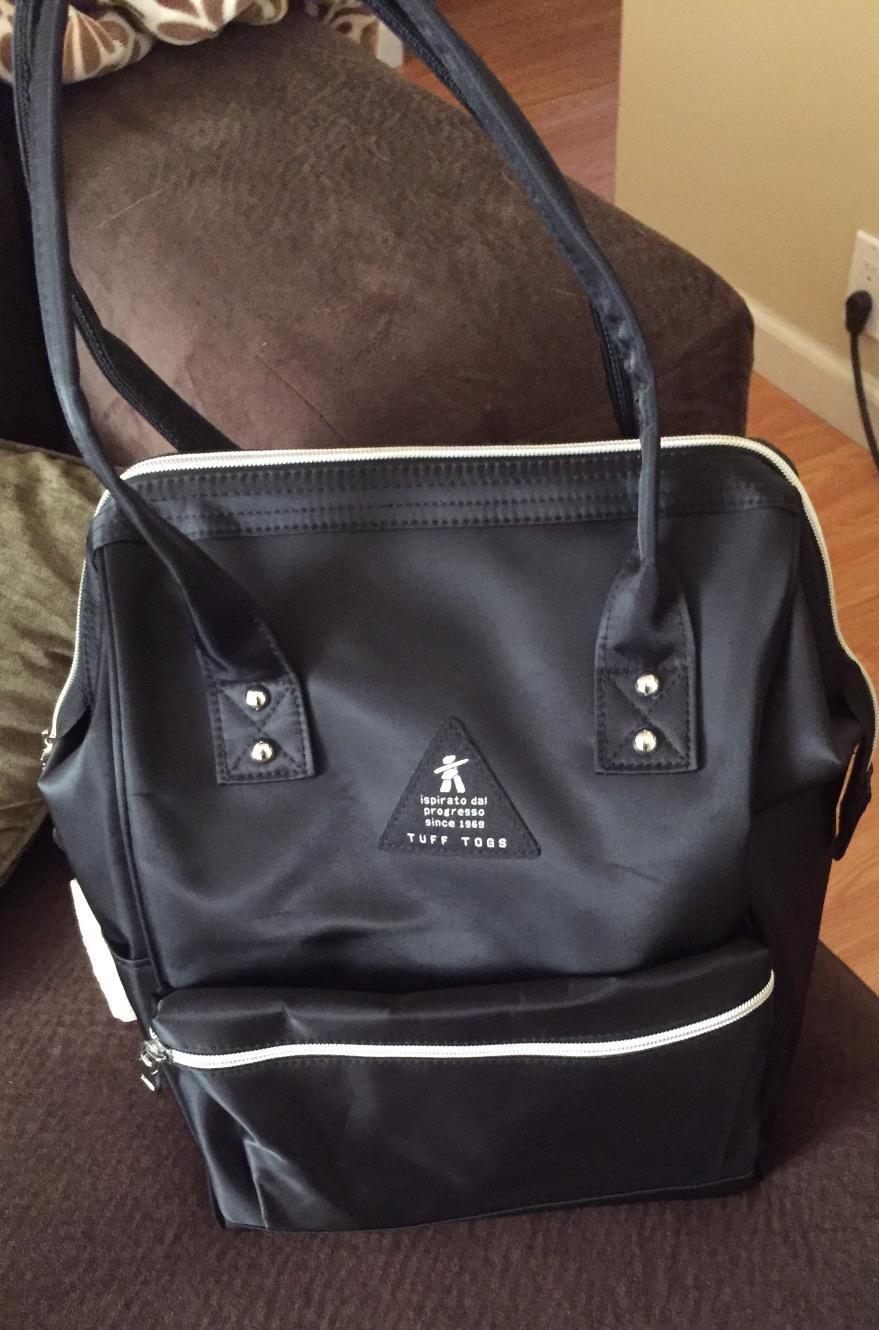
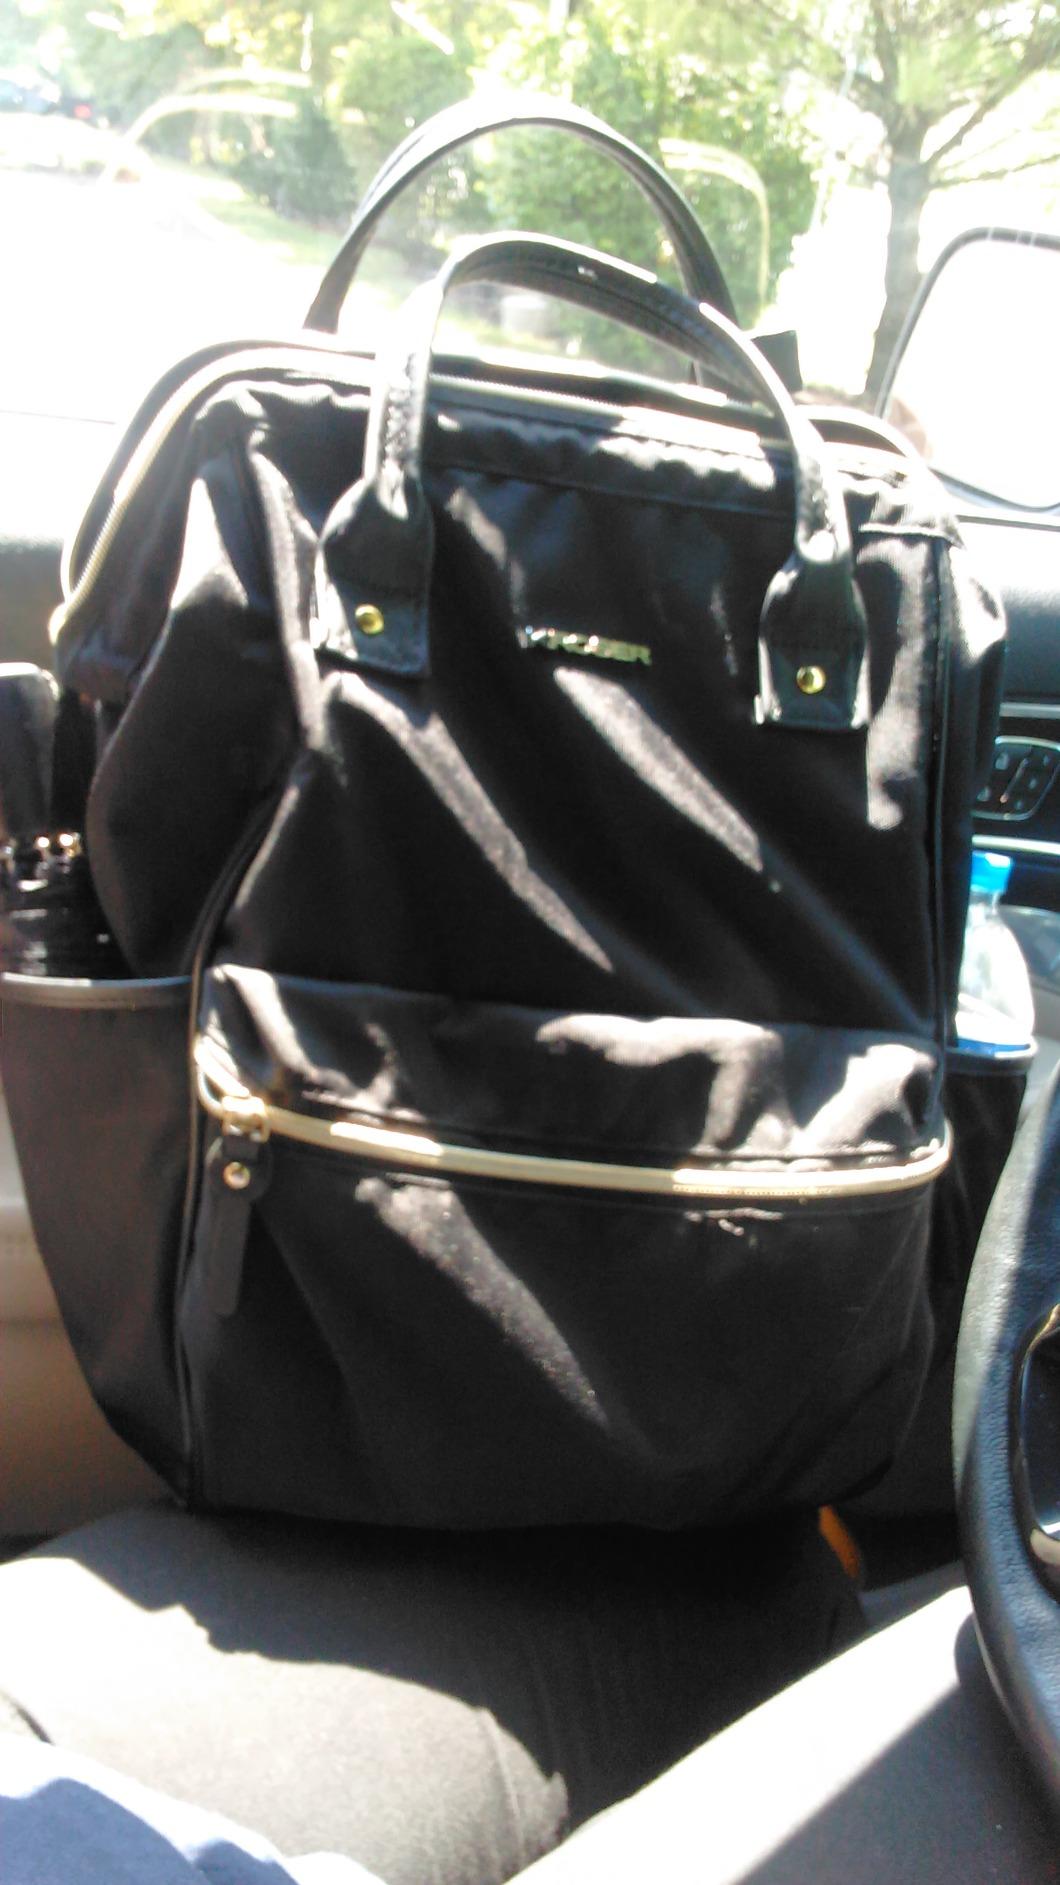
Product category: bag
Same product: no